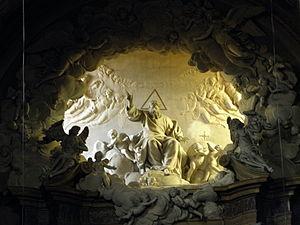
Giuseppe Maria Mazza est un sculpteur italien de l'école bolonaise de style rococo.